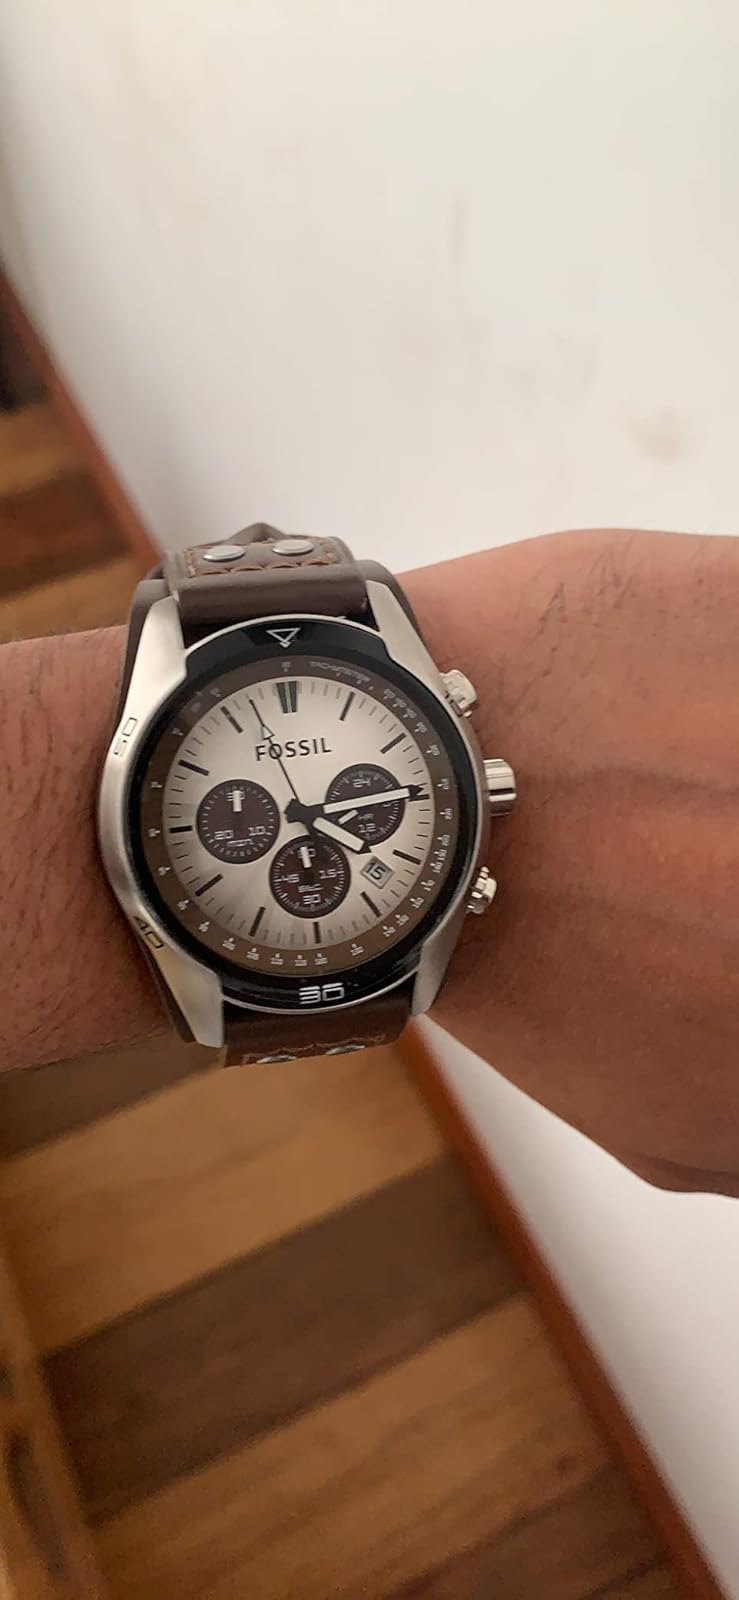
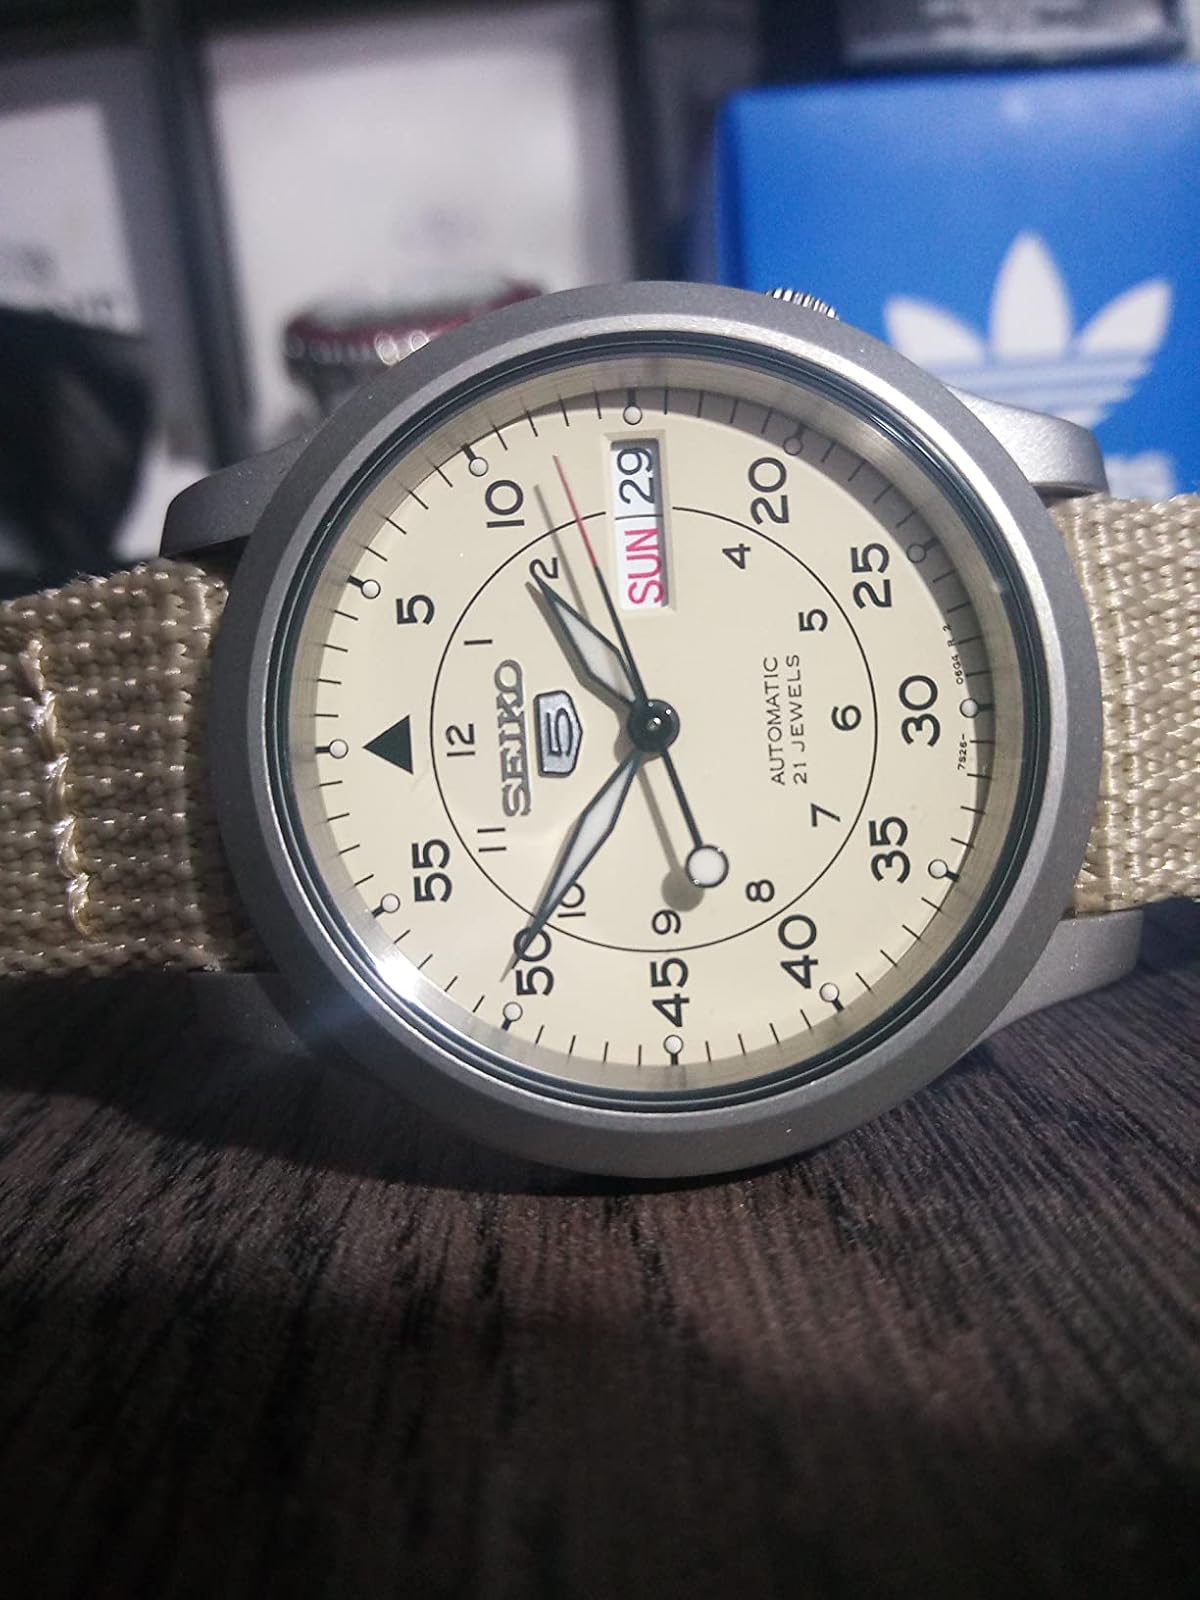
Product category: accessories_watch
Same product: no